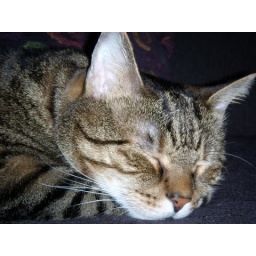
Arthur sleeping on the purple couch in the study.